Helena Paparizou

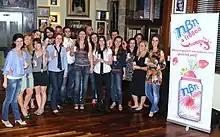
Paparizou with fans at the launch of a promotional campaign at the Hard Rock Café in Athens on 29 April 2010

Paparizou's second English-language album "The Game of Love" was anticipated by Greek consumers and featured a similar sound to "Iparhi Logos"; over half of the album's material was taken from the latter album. Zervas also reviewed this album, saying that it contained many different styles such as dance, hip hop, slow jams and Latin, following a typical recipe of American music. Zervas said that international female pop singers did not have much above Paparizou, and that the album's success would depend solely upon promotion efforts, although internationally affiliated record companies were less impressed. Zervas' impression was that while he believed in the material's potential, he thought that if Paparizou continued her current trends and performance style at laiko nightclubs, her ambitions for an international career would come to a disappointment.